Craig Grebeck

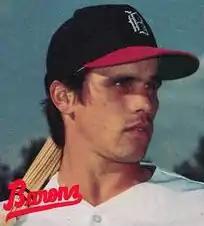
Grebeck in 1988

Craig Allen Grebeck (born December 29, 1964) is an American former professional baseball middle infielder. He played in Major League Baseball (MLB) for the Chicago White Sox, Florida Marlins, Anaheim Angels, Toronto Blue Jays, and Boston Red Sox.